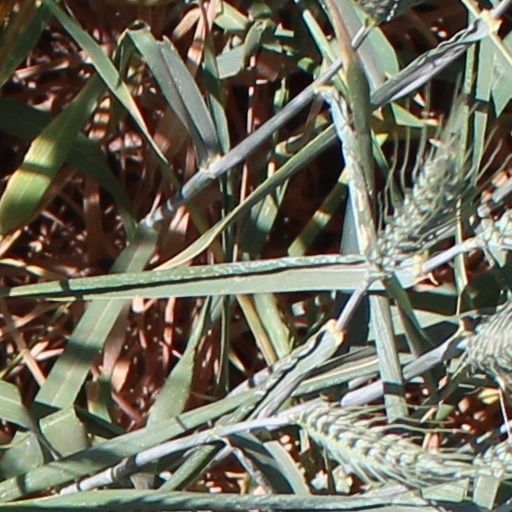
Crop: wheat